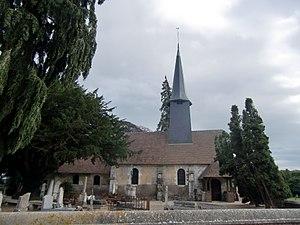
Église Saint-Sauveur de Boscherville (Bourgtheroulde-Infreville) - Eure - Normandie - France.
Bourgtheroulde-Infreville est une ancienne commune française, située dans le département de l'Eure en région Normandie, devenue le 1ᵉʳ janvier 2016 une commune déléguée au sein de la commune nouvelle de Grand-Bourgtheroulde.
Grand Bourgtheroulde [ɡʁɑ̃ buʁtʁuld] est, depuis le 1ᵉʳ janvier 2016, une commune nouvelle française située dans le département de l'Eure en région Normandie.
Boscherville est ancienne commune française, située dans le département de l'Eure en région Normandie.
La liste des sites classés de l'Eure présente les sites classés du département de l'Eure. Selon une mesure du 14 octobre 2014, ils sont au nombre de 154, couvrant une superficie de 12 562 hectares, soit 2,07 % du département.